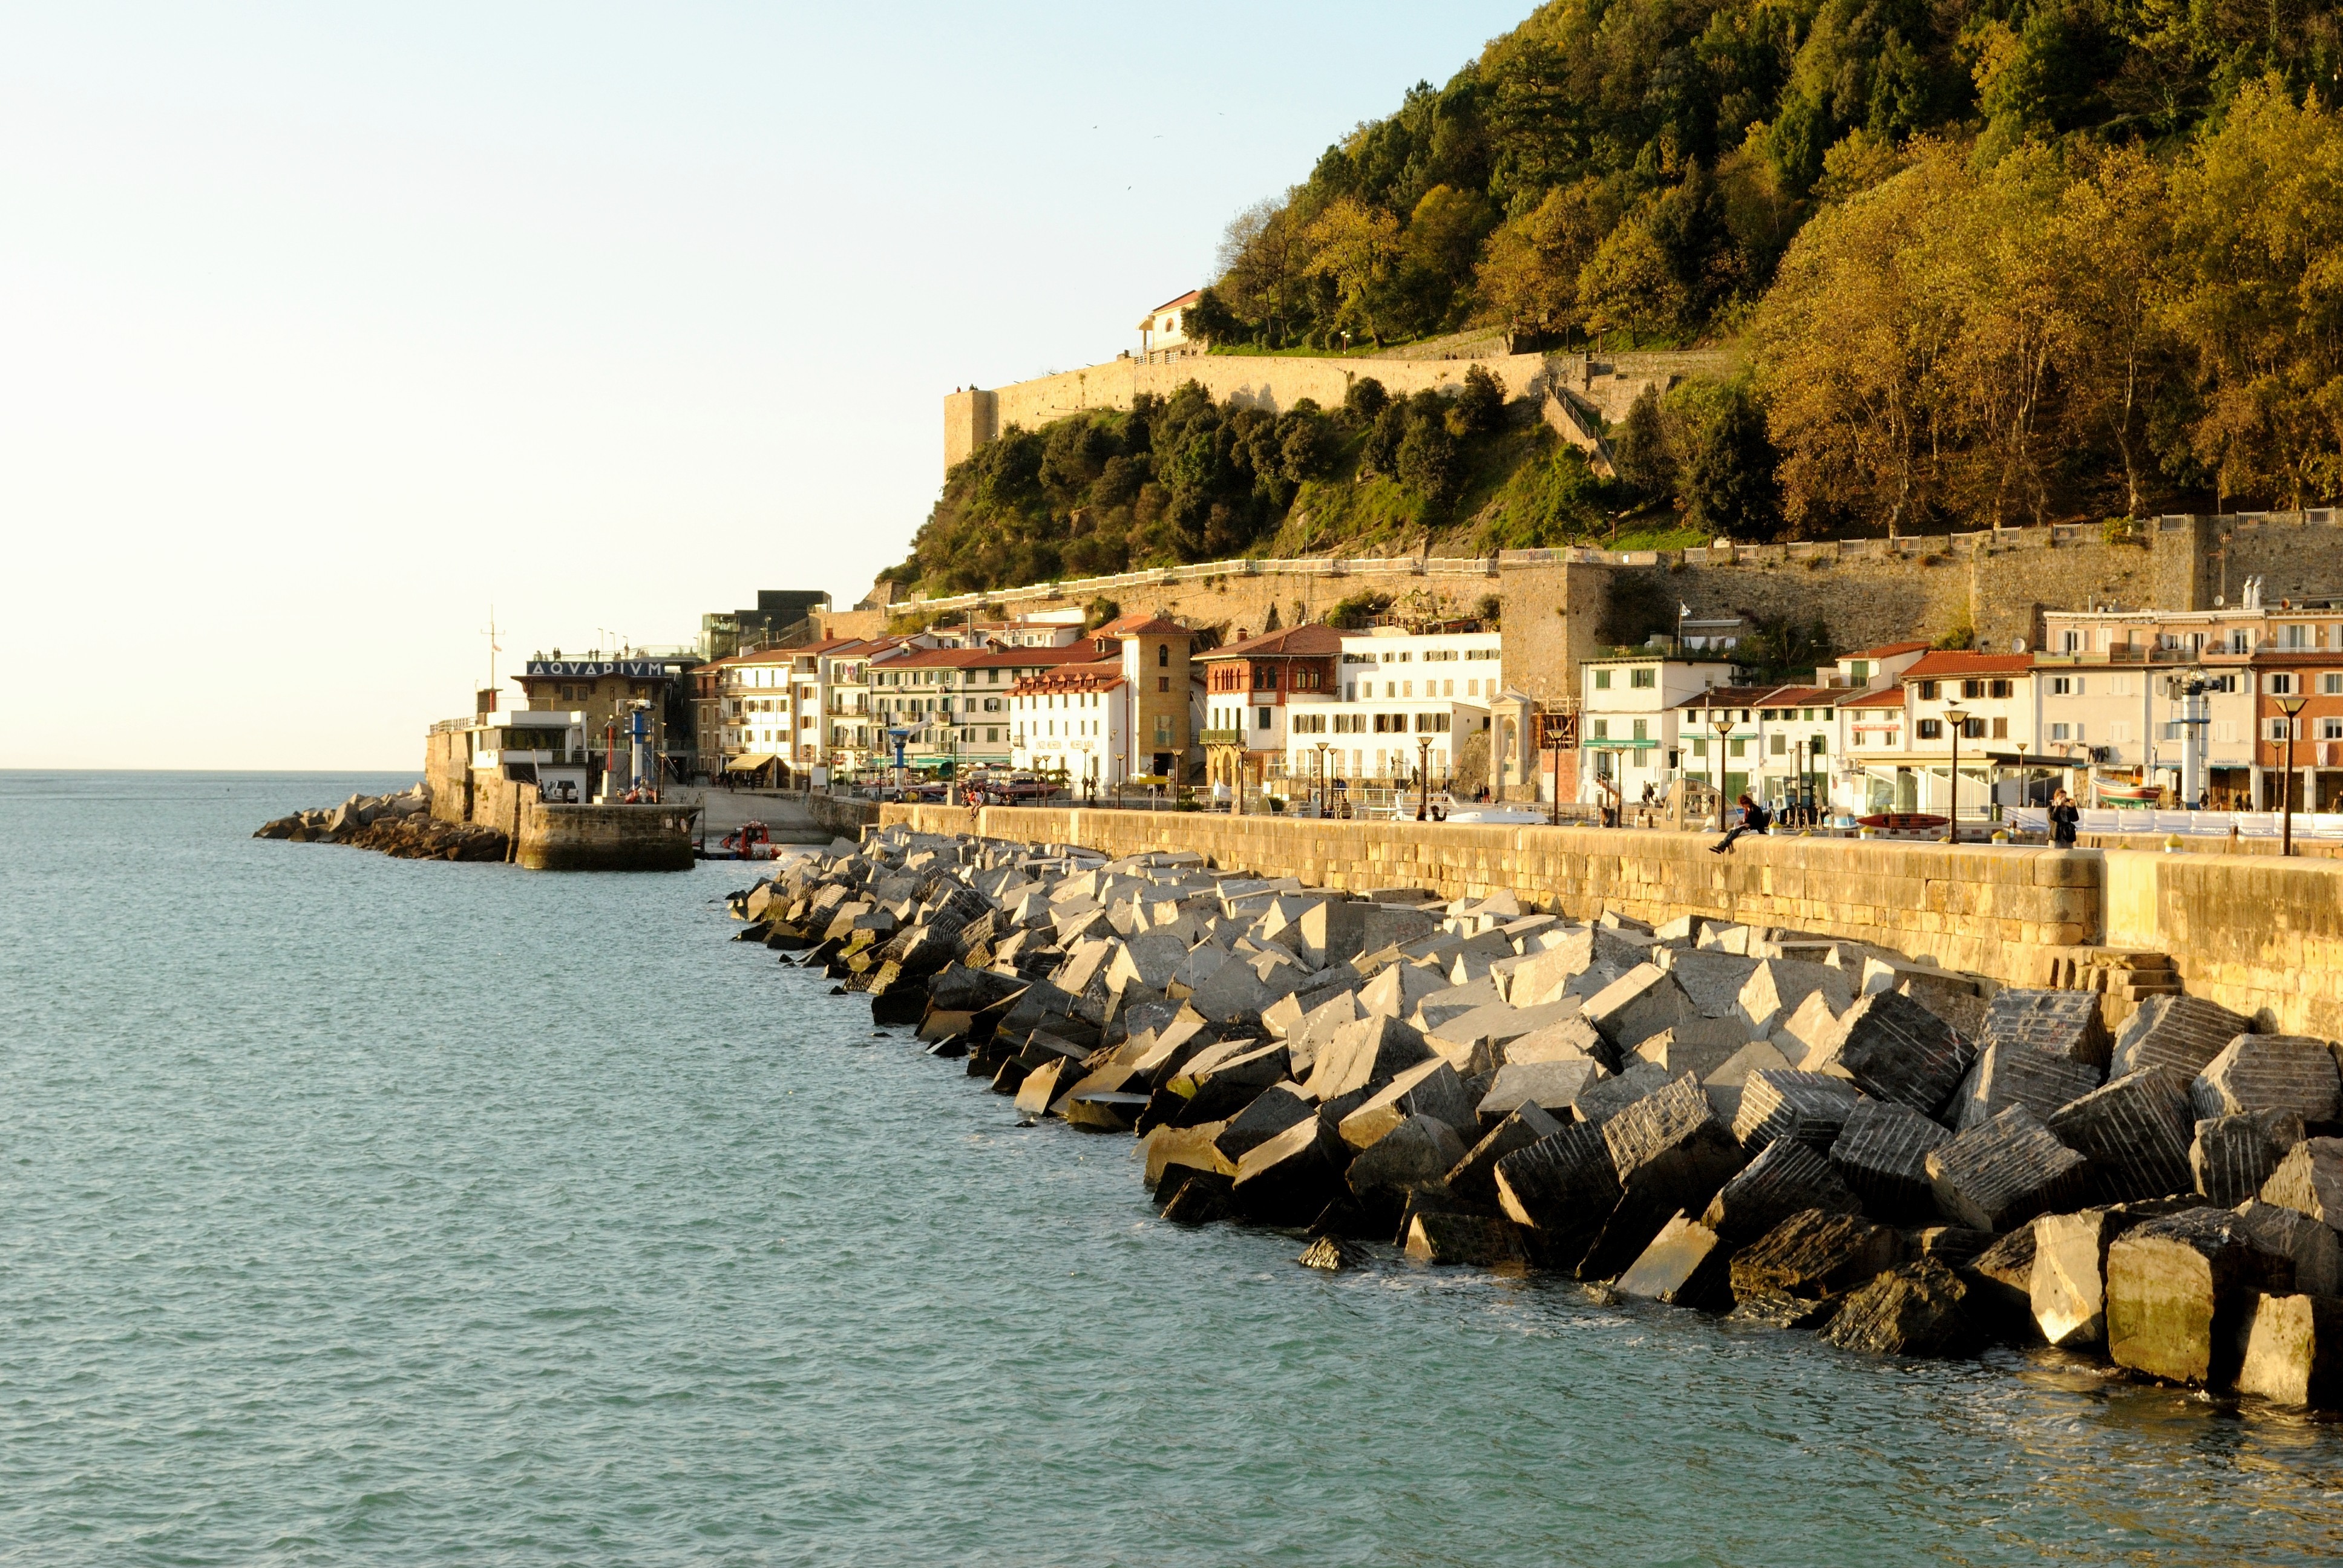
beach, sea, coast, ocean, shore, vacation, travel, vehicle, bay, port, tourism, body of water, cape, maritime landscape, san sebastian